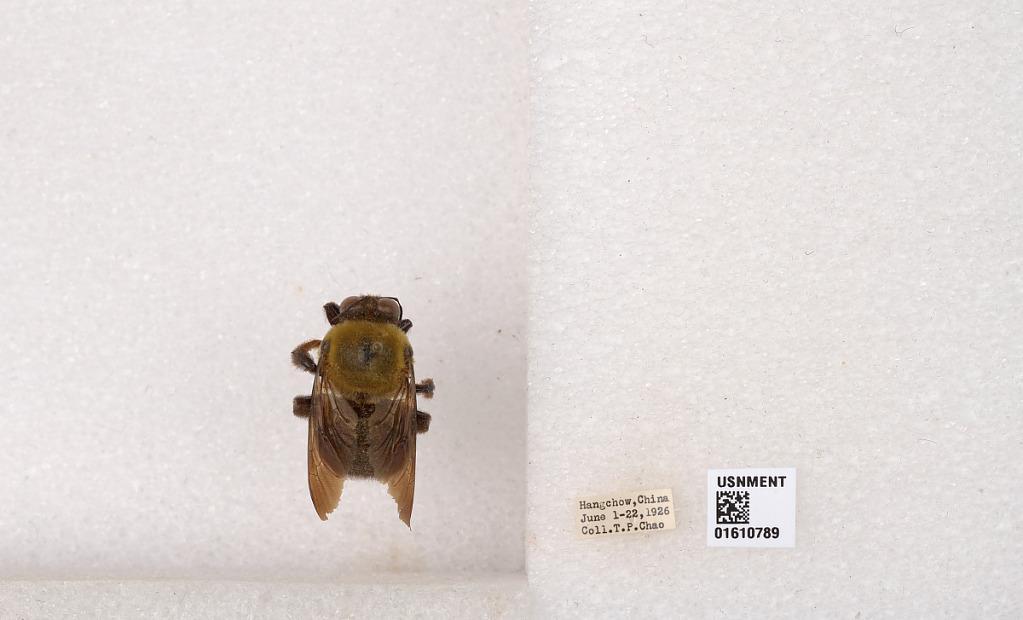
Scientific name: Xylocopa (Alloxylocopa) appendiculata appendiculata Smith
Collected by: T. Chao
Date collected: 1926-6-1
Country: China
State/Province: Zhejiang
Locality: Hangchow
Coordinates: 30.2614, 120.172